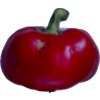
Label: red_pepper